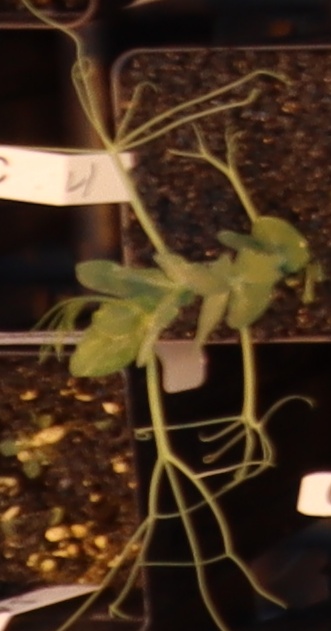
Label: Field Pea